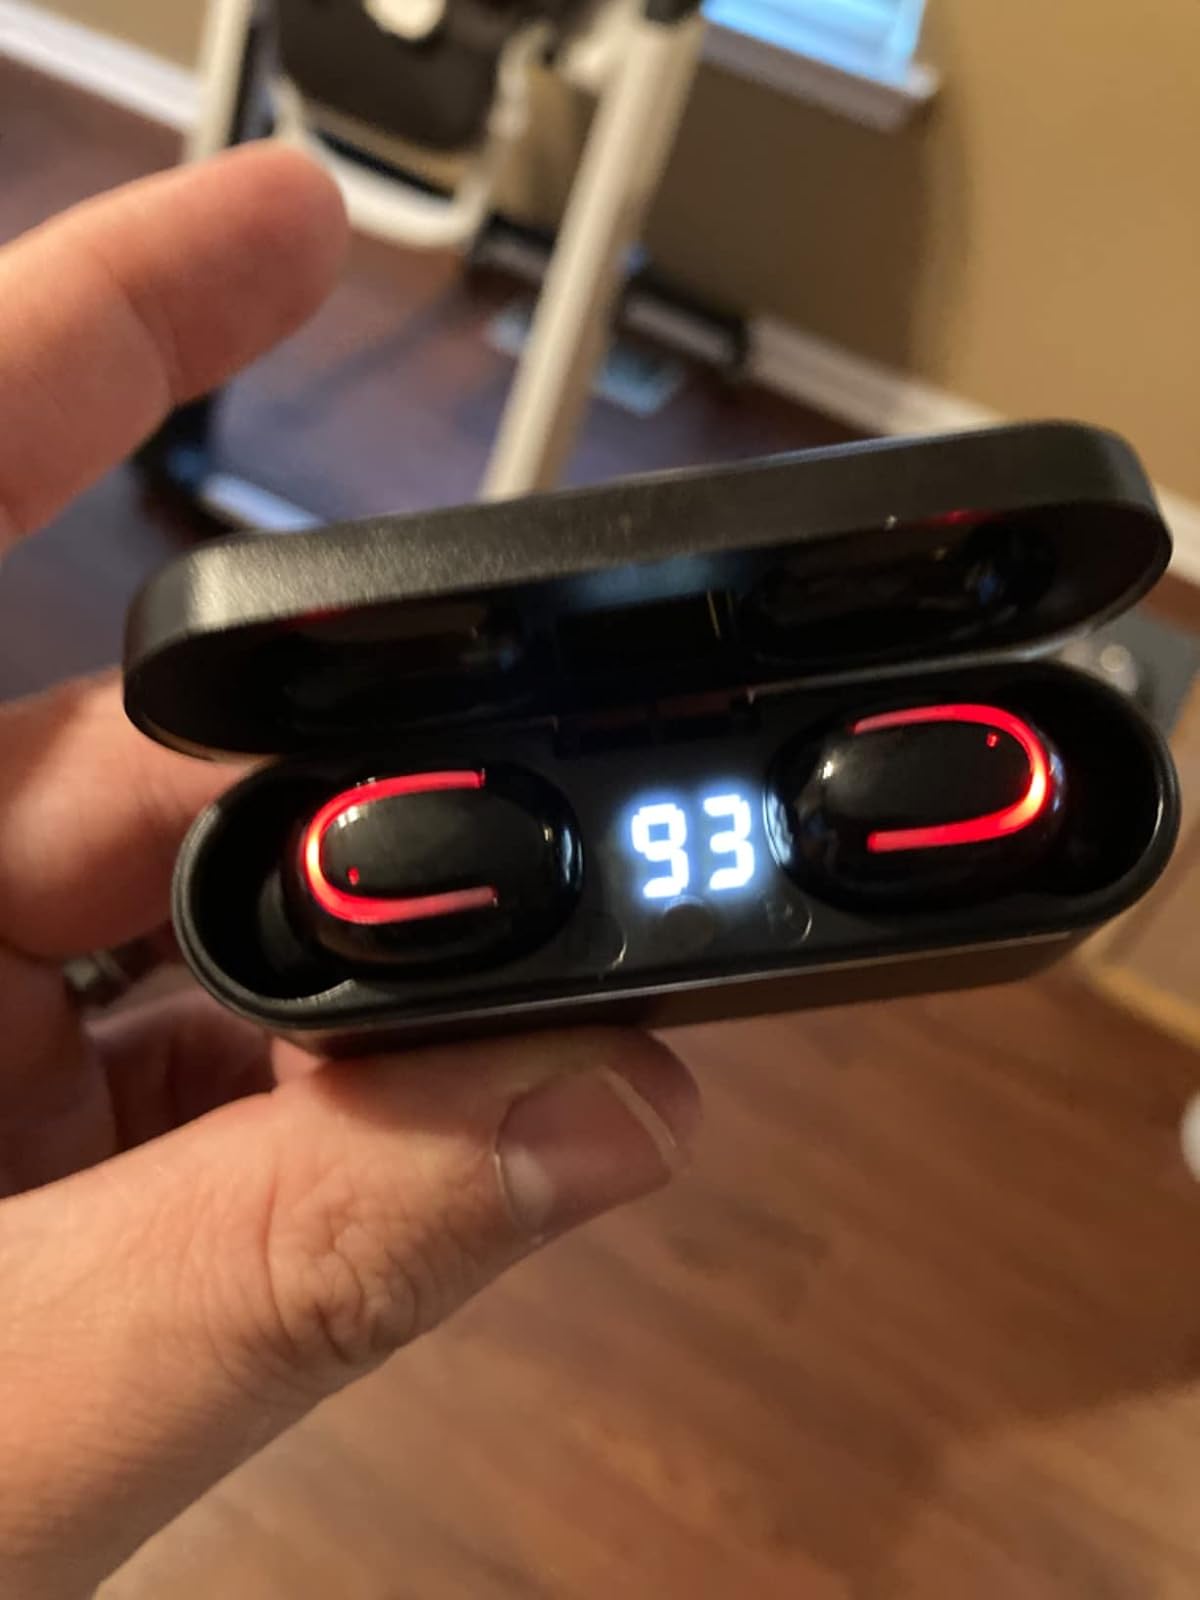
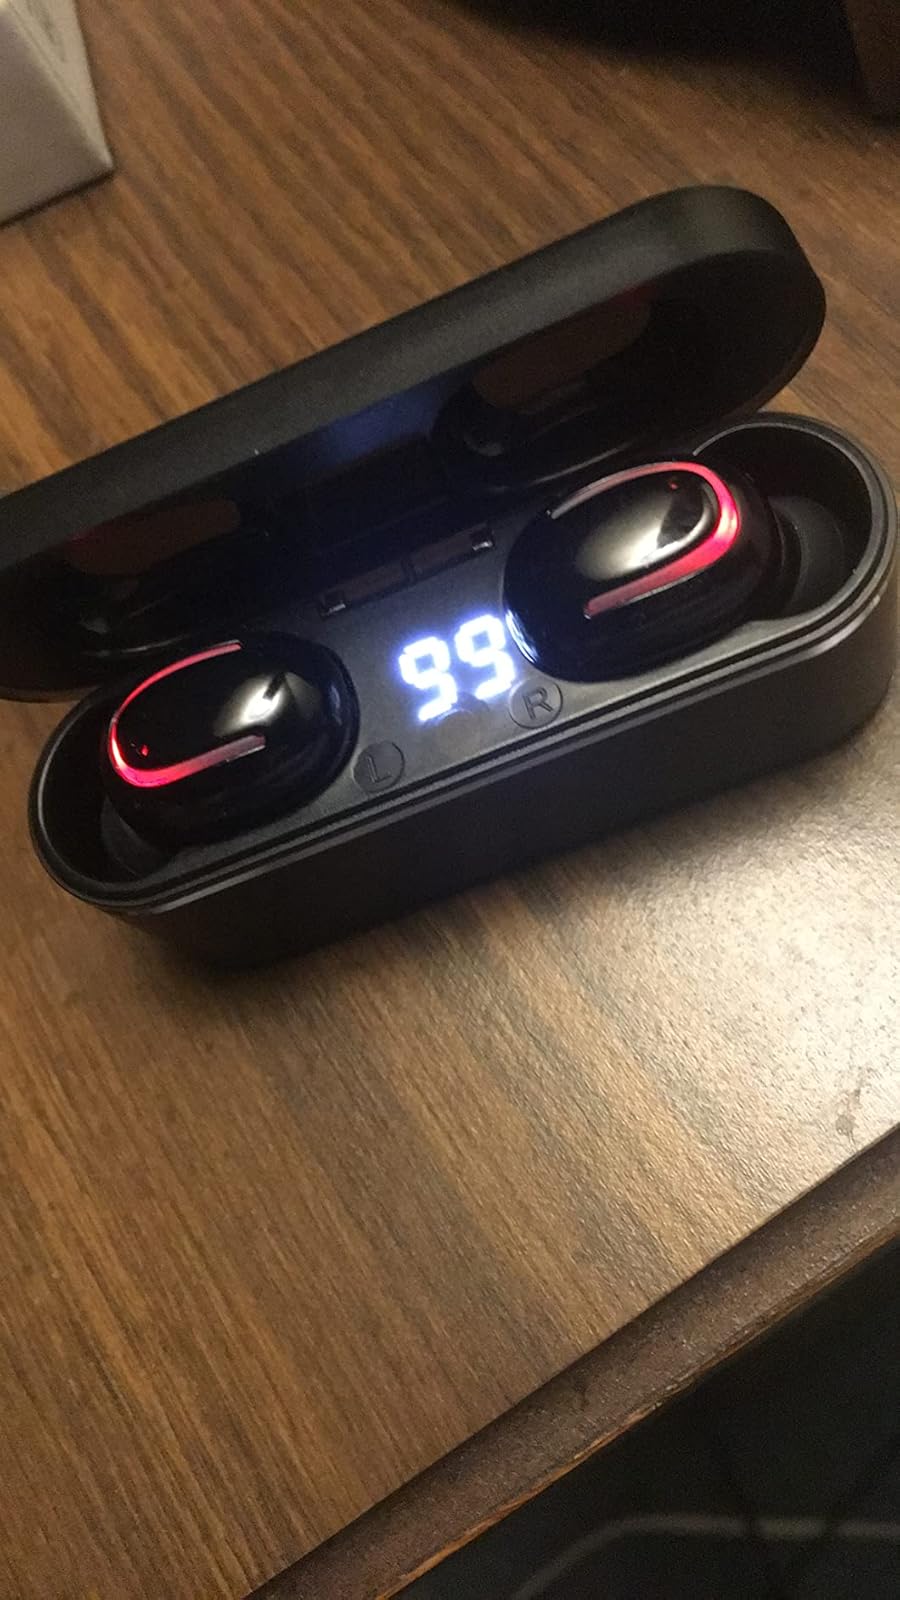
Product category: earbuds
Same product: yes